Aluminium: The Thirteenth Element

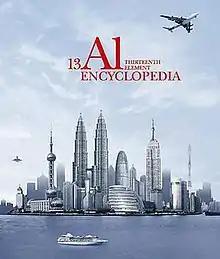
The front cover of the English edition

Aluminium: The Thirteenth Element is a Russian encyclopedia completely devoted to aluminium. The encyclopedia is published by United Company RUSAL, at the end of 2007, in both Russian and English. Four thousand copies were printed (240 pages).